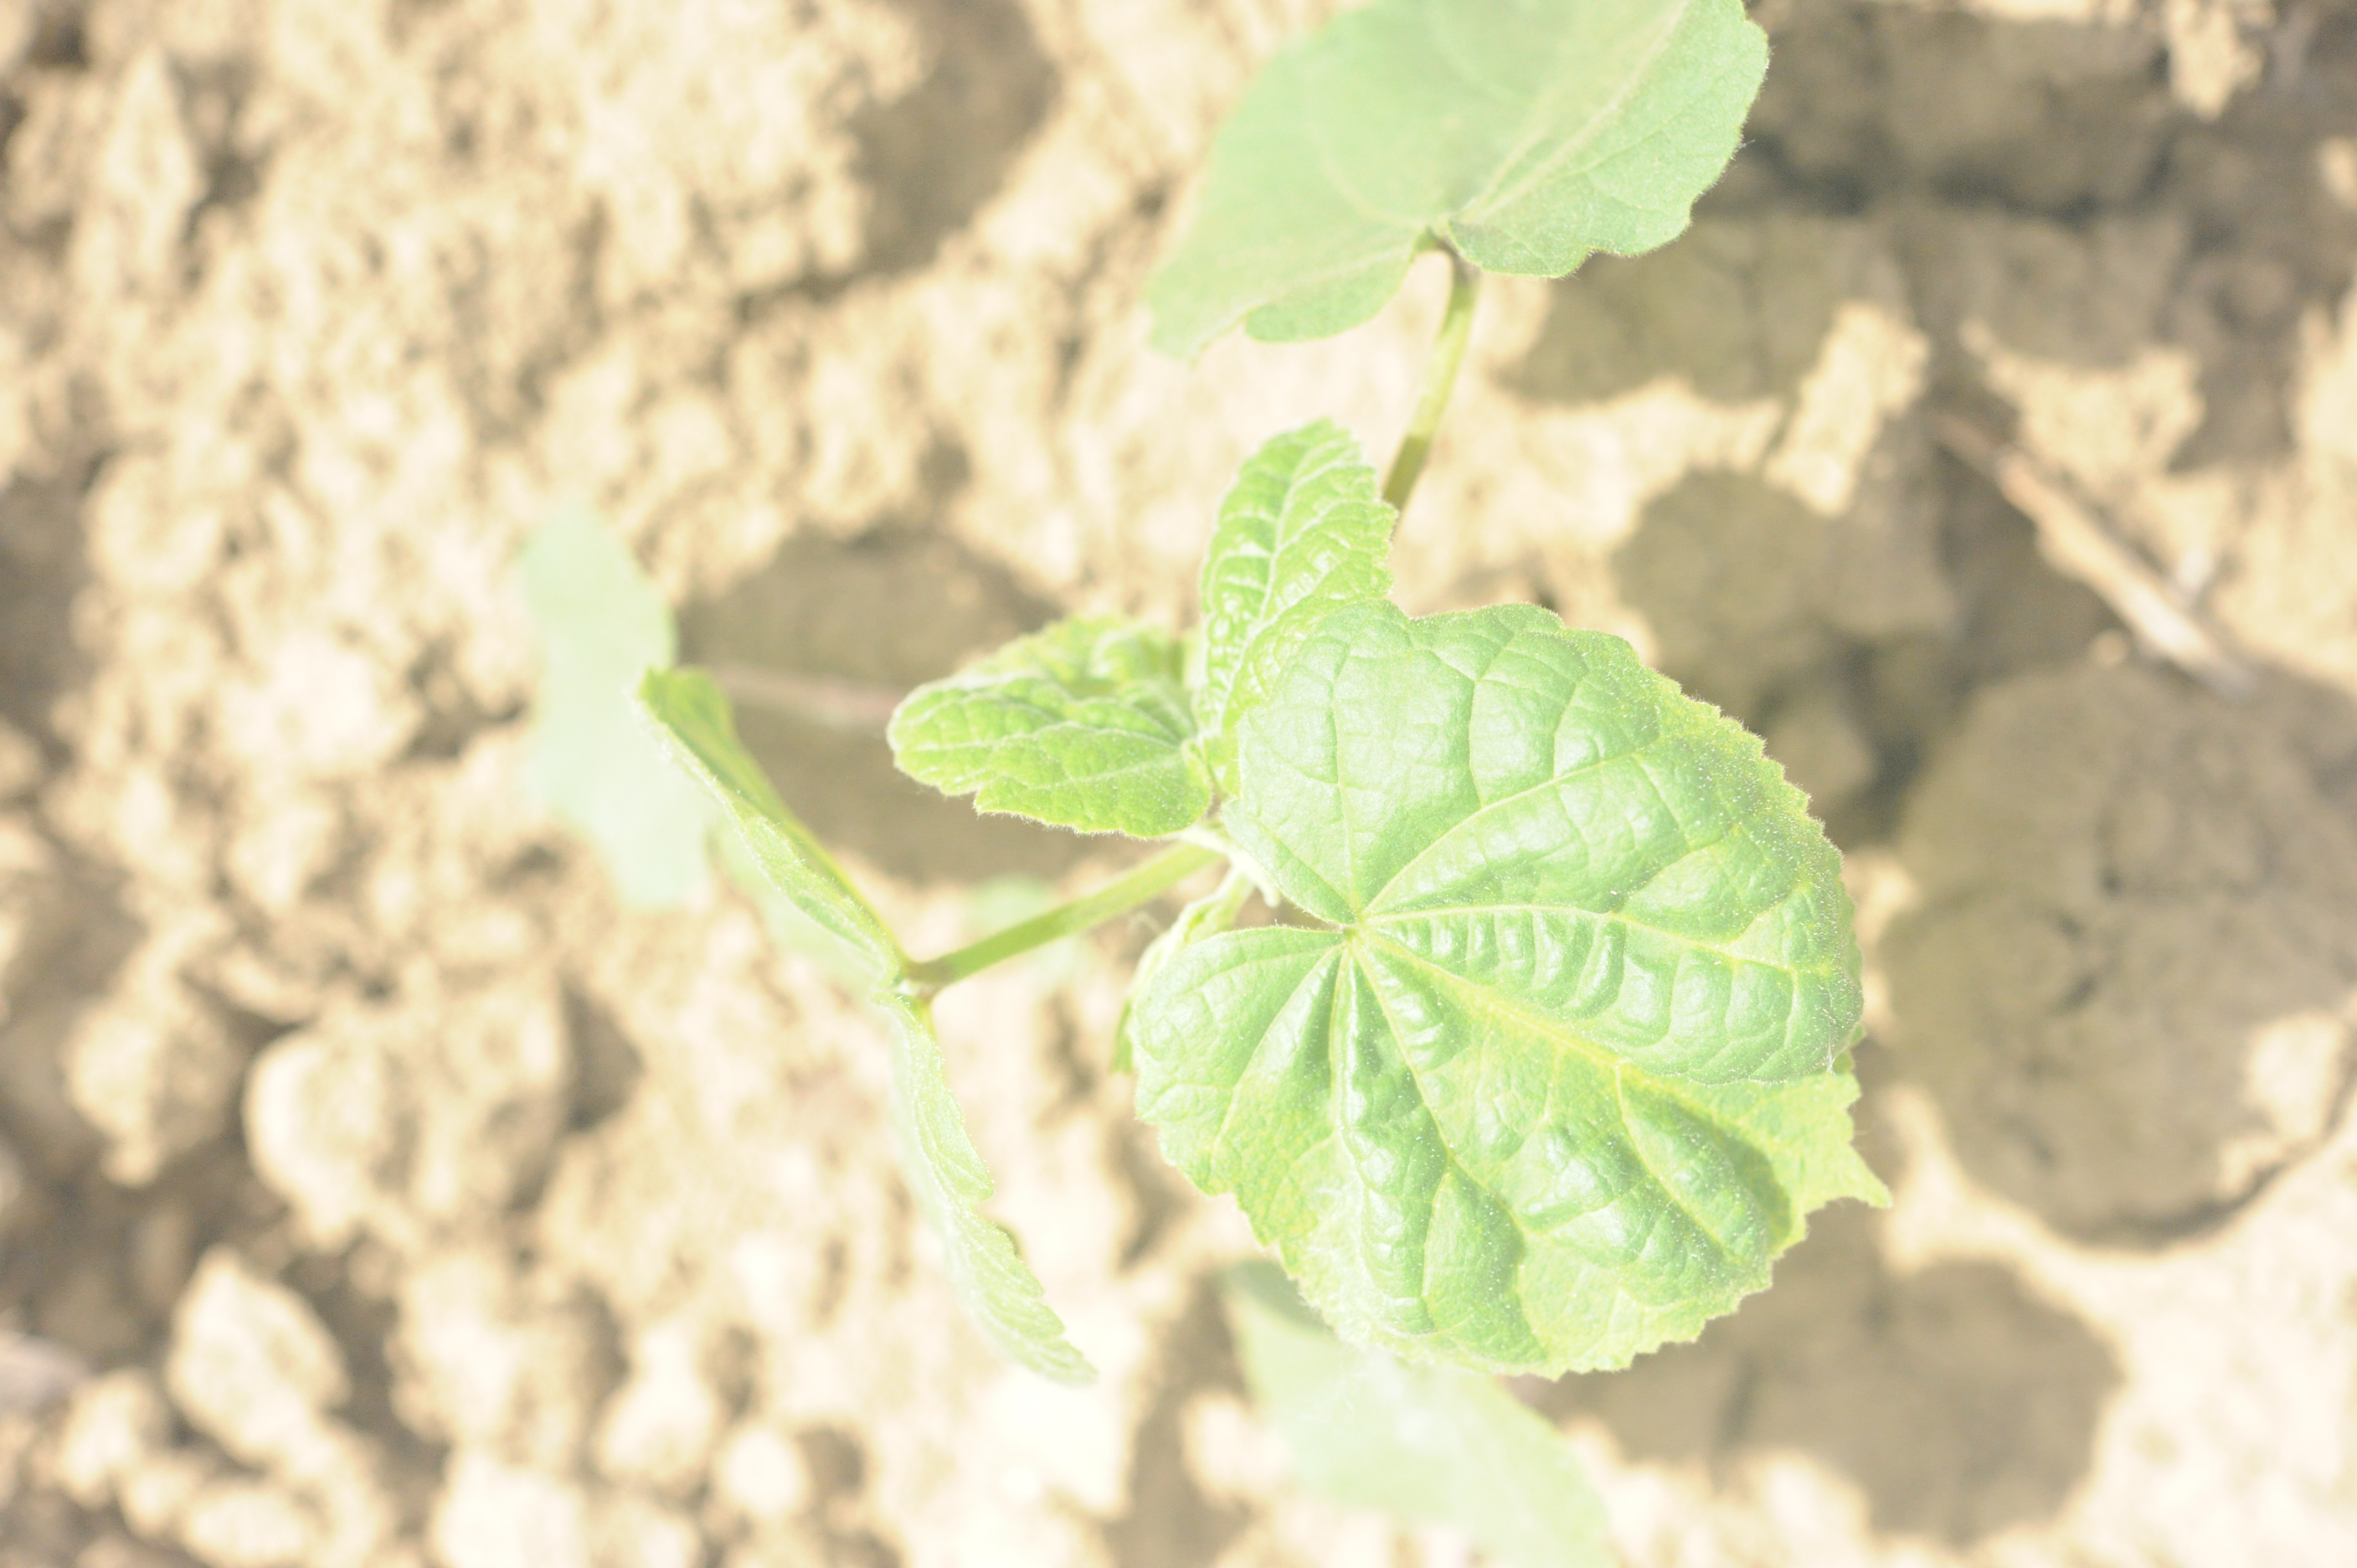
Label: velvet_leaf